Jochum Nicolay Müller

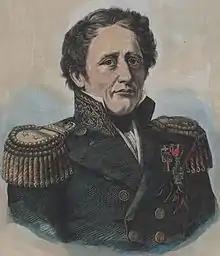

Vice-Admiral Jochum Nicolay Müller (1 February 1775 – 2 January 1848) was a Norwegian naval officer. As a midshipman, he excelled at mathematics. As a junior lieutenant he met Horatio Nelson, and as a captain commanded the Finnmark squadron. He finally rose to the rank of Vice Admiral in the independent Royal Norwegian Navy.